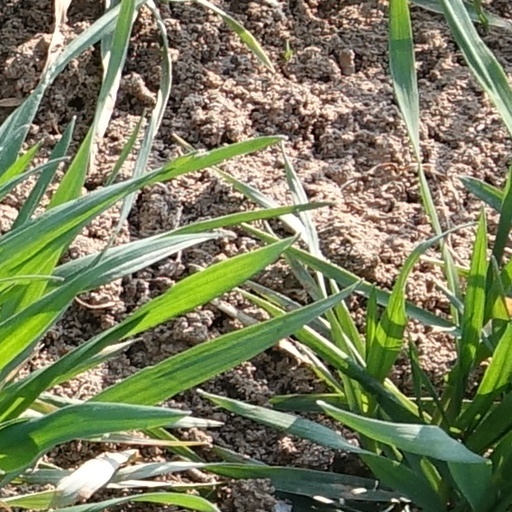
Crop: wheat